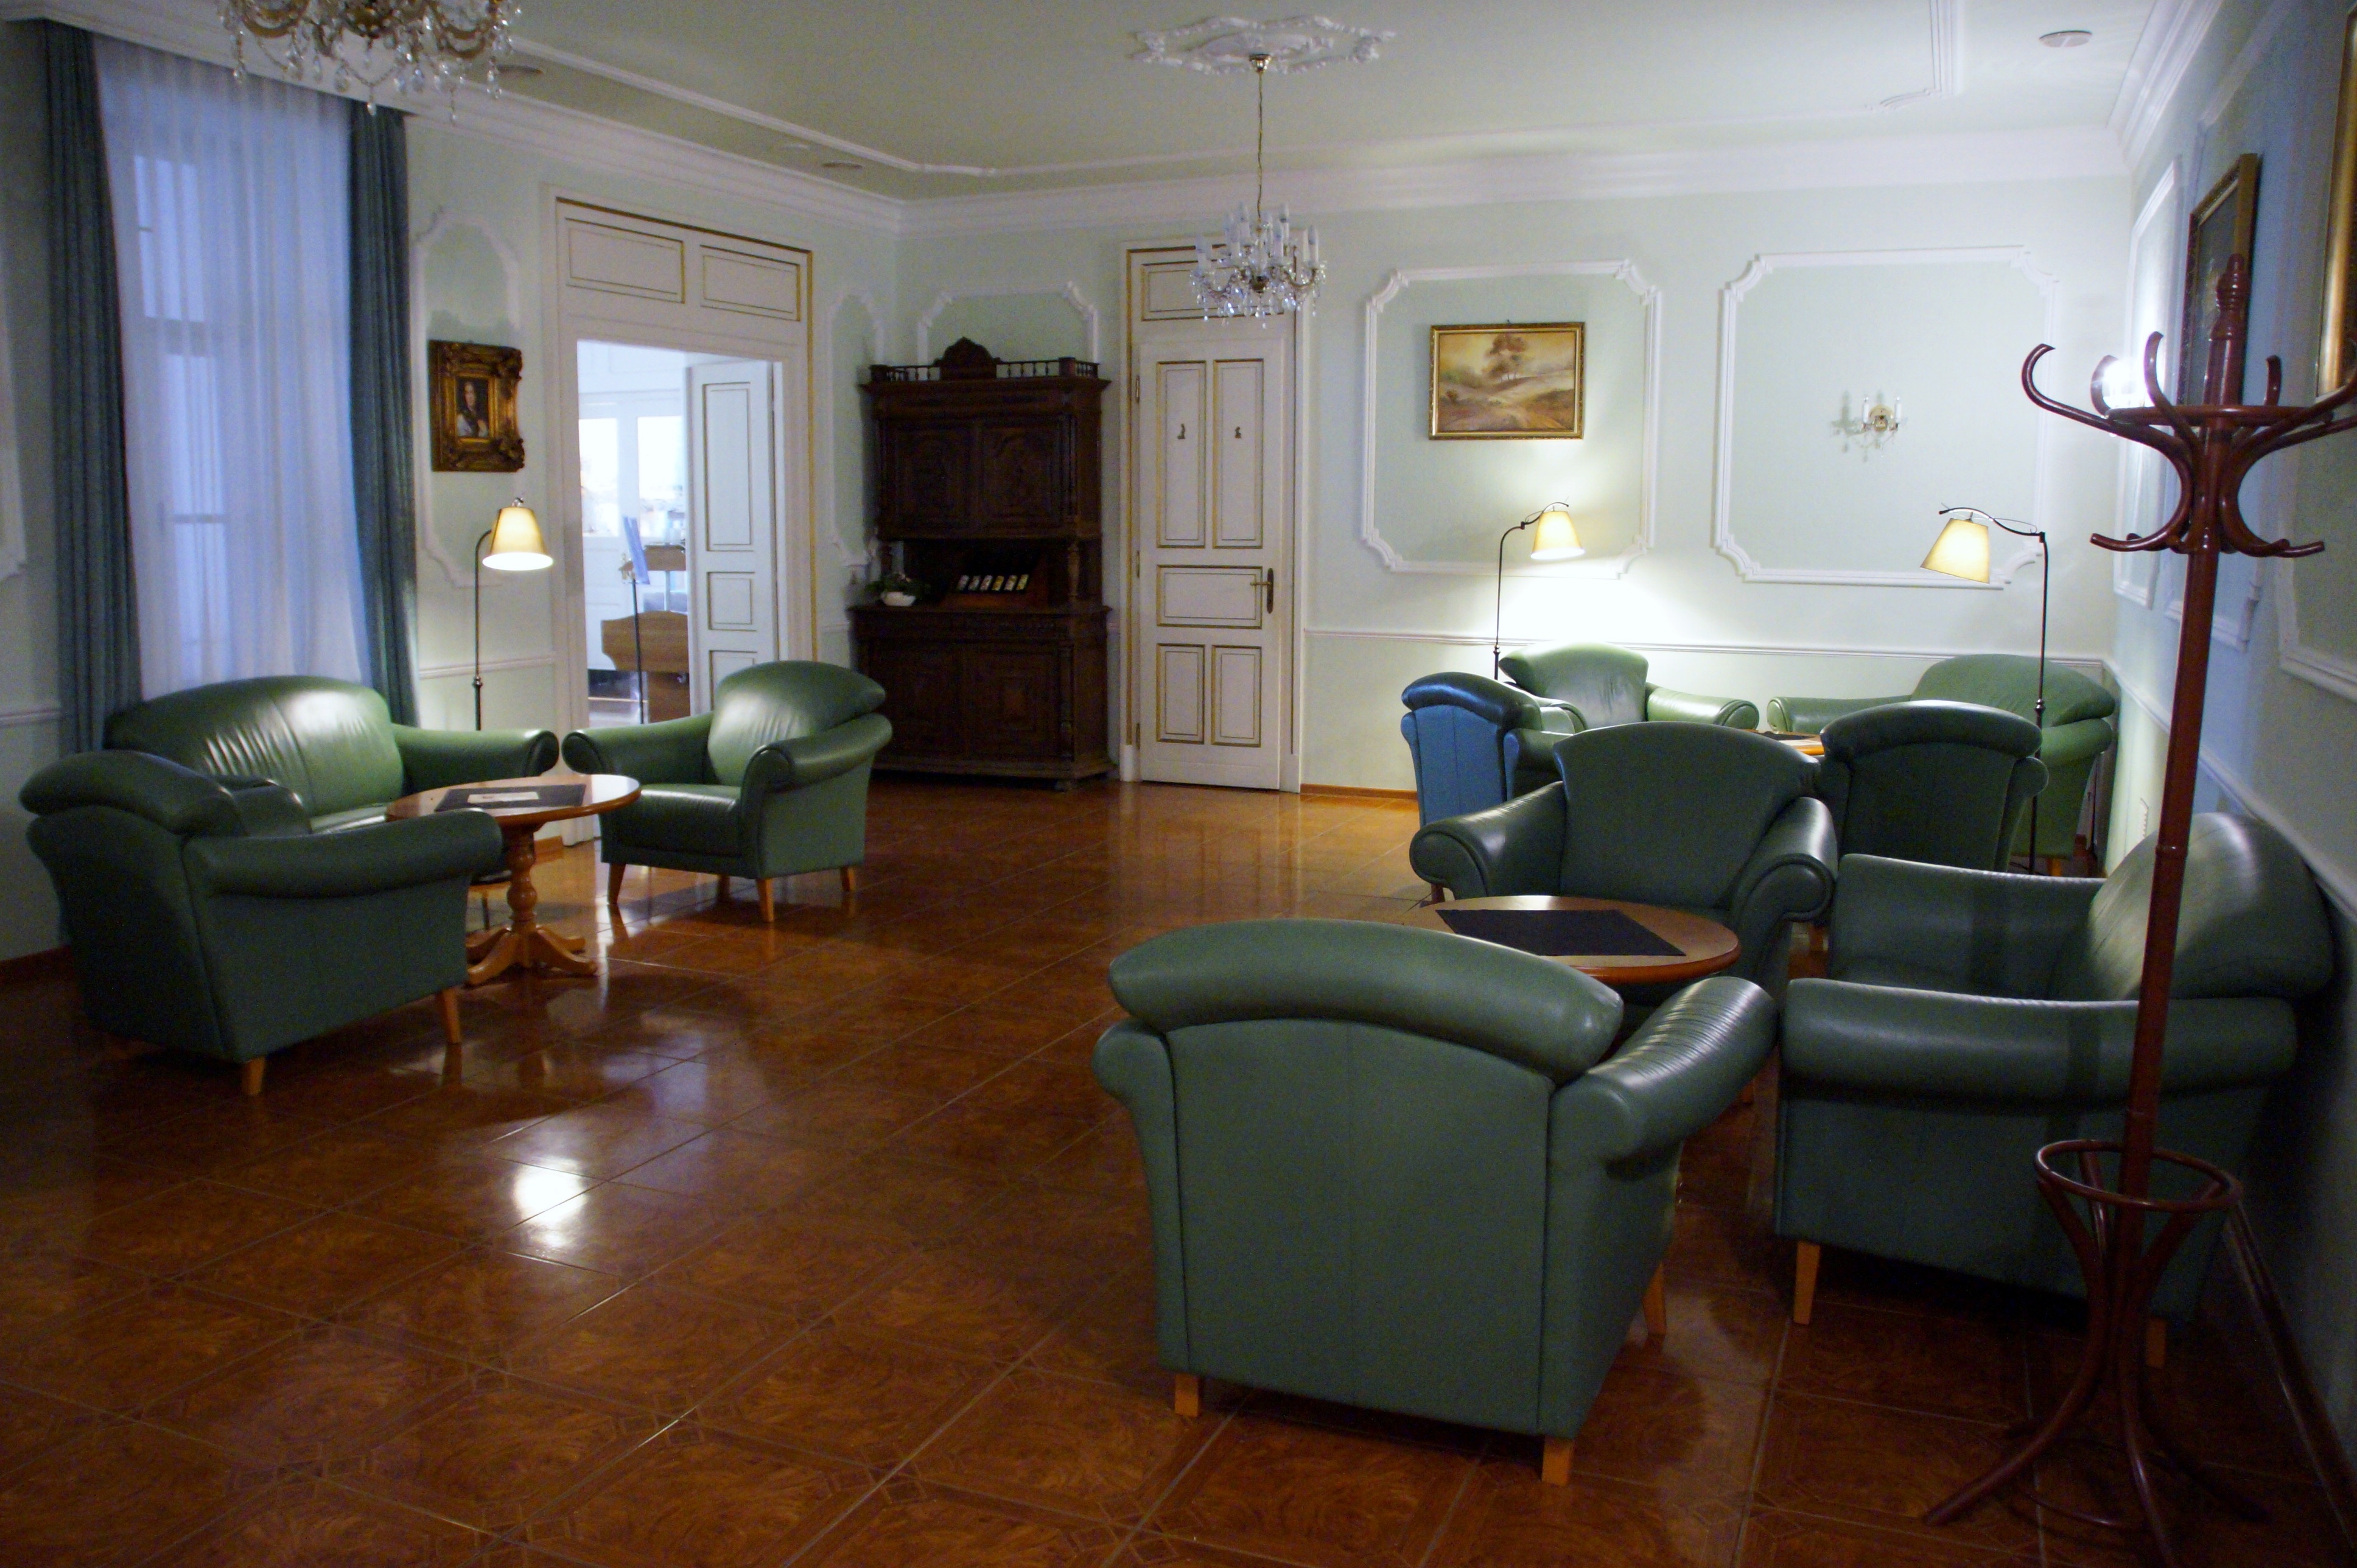
chair, floor, building, home, hall, cottage, cozy, property, living room, empty, room, apartment, interior design, estate, pension, condominium, real estate